National Day of the Rebirth of Poland

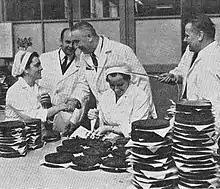
First Secretary Edward Gierek visiting workers in 22nd July Chocolate Factory, former E. Wedel.

The holiday was the most important of all public holidays in the People's Republic, with elaborate events and customs being held on this day. There were organized fairs, folk events, and many large investments conducted by the government. A wreath laying ceremony takes place at national monuments such as the Tomb of the Unknown Soldier on Victory Square.